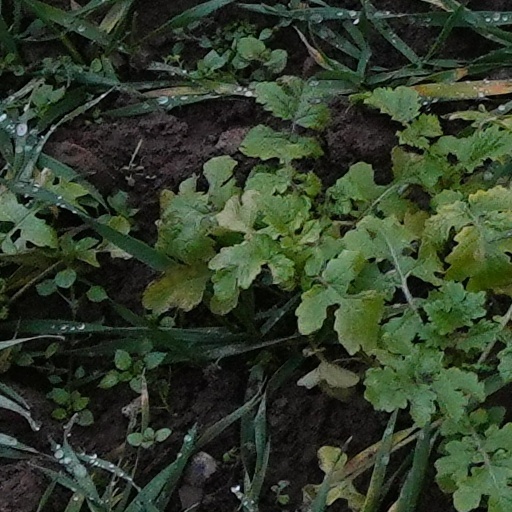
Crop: wheat